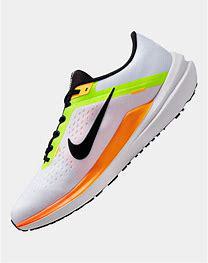
Brand: Nike
Model: Winflo 10